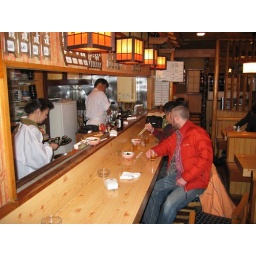
this bar specializes in making Japanese rice balls of different varieties.